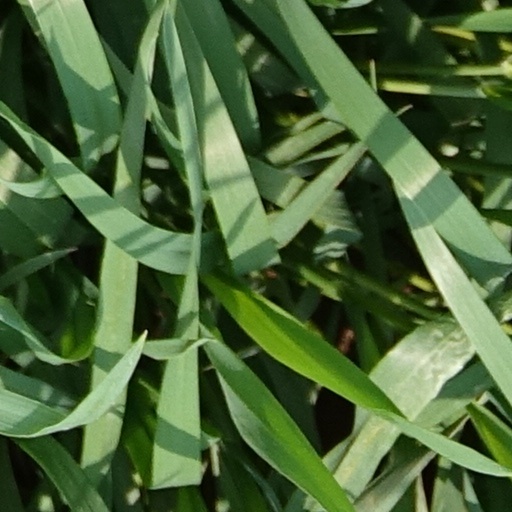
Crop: wheat